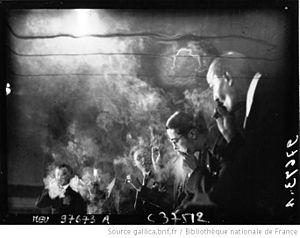
Concours de fumeurs 1932
Le tabagisme est l'« intoxication aiguë ou chronique de nature physiologique et psychique provoquée par l'abus du tabac ». Par extension, ce terme désigne également la consommation de tabac en général. Il est parfois spécifié tabagisme actif par opposition au tabagisme passif qui qualifie l'inhalation involontaire de la fumée de tabac contenue dans l'air environnant, ou l'inhalation de dépôts secondairement en suspension dans l'air. Outre la dépendance, le tabagisme est responsable de nombreuses maladies dont plus d'une dizaine de cancers différents et des maladies cardiovasculaires, qu'il soit actif ou passif. Le tabagisme est la première cause de mortalité évitable dans le monde, ce qui en fait un problème majeur de santé publique.